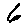
Label: 6